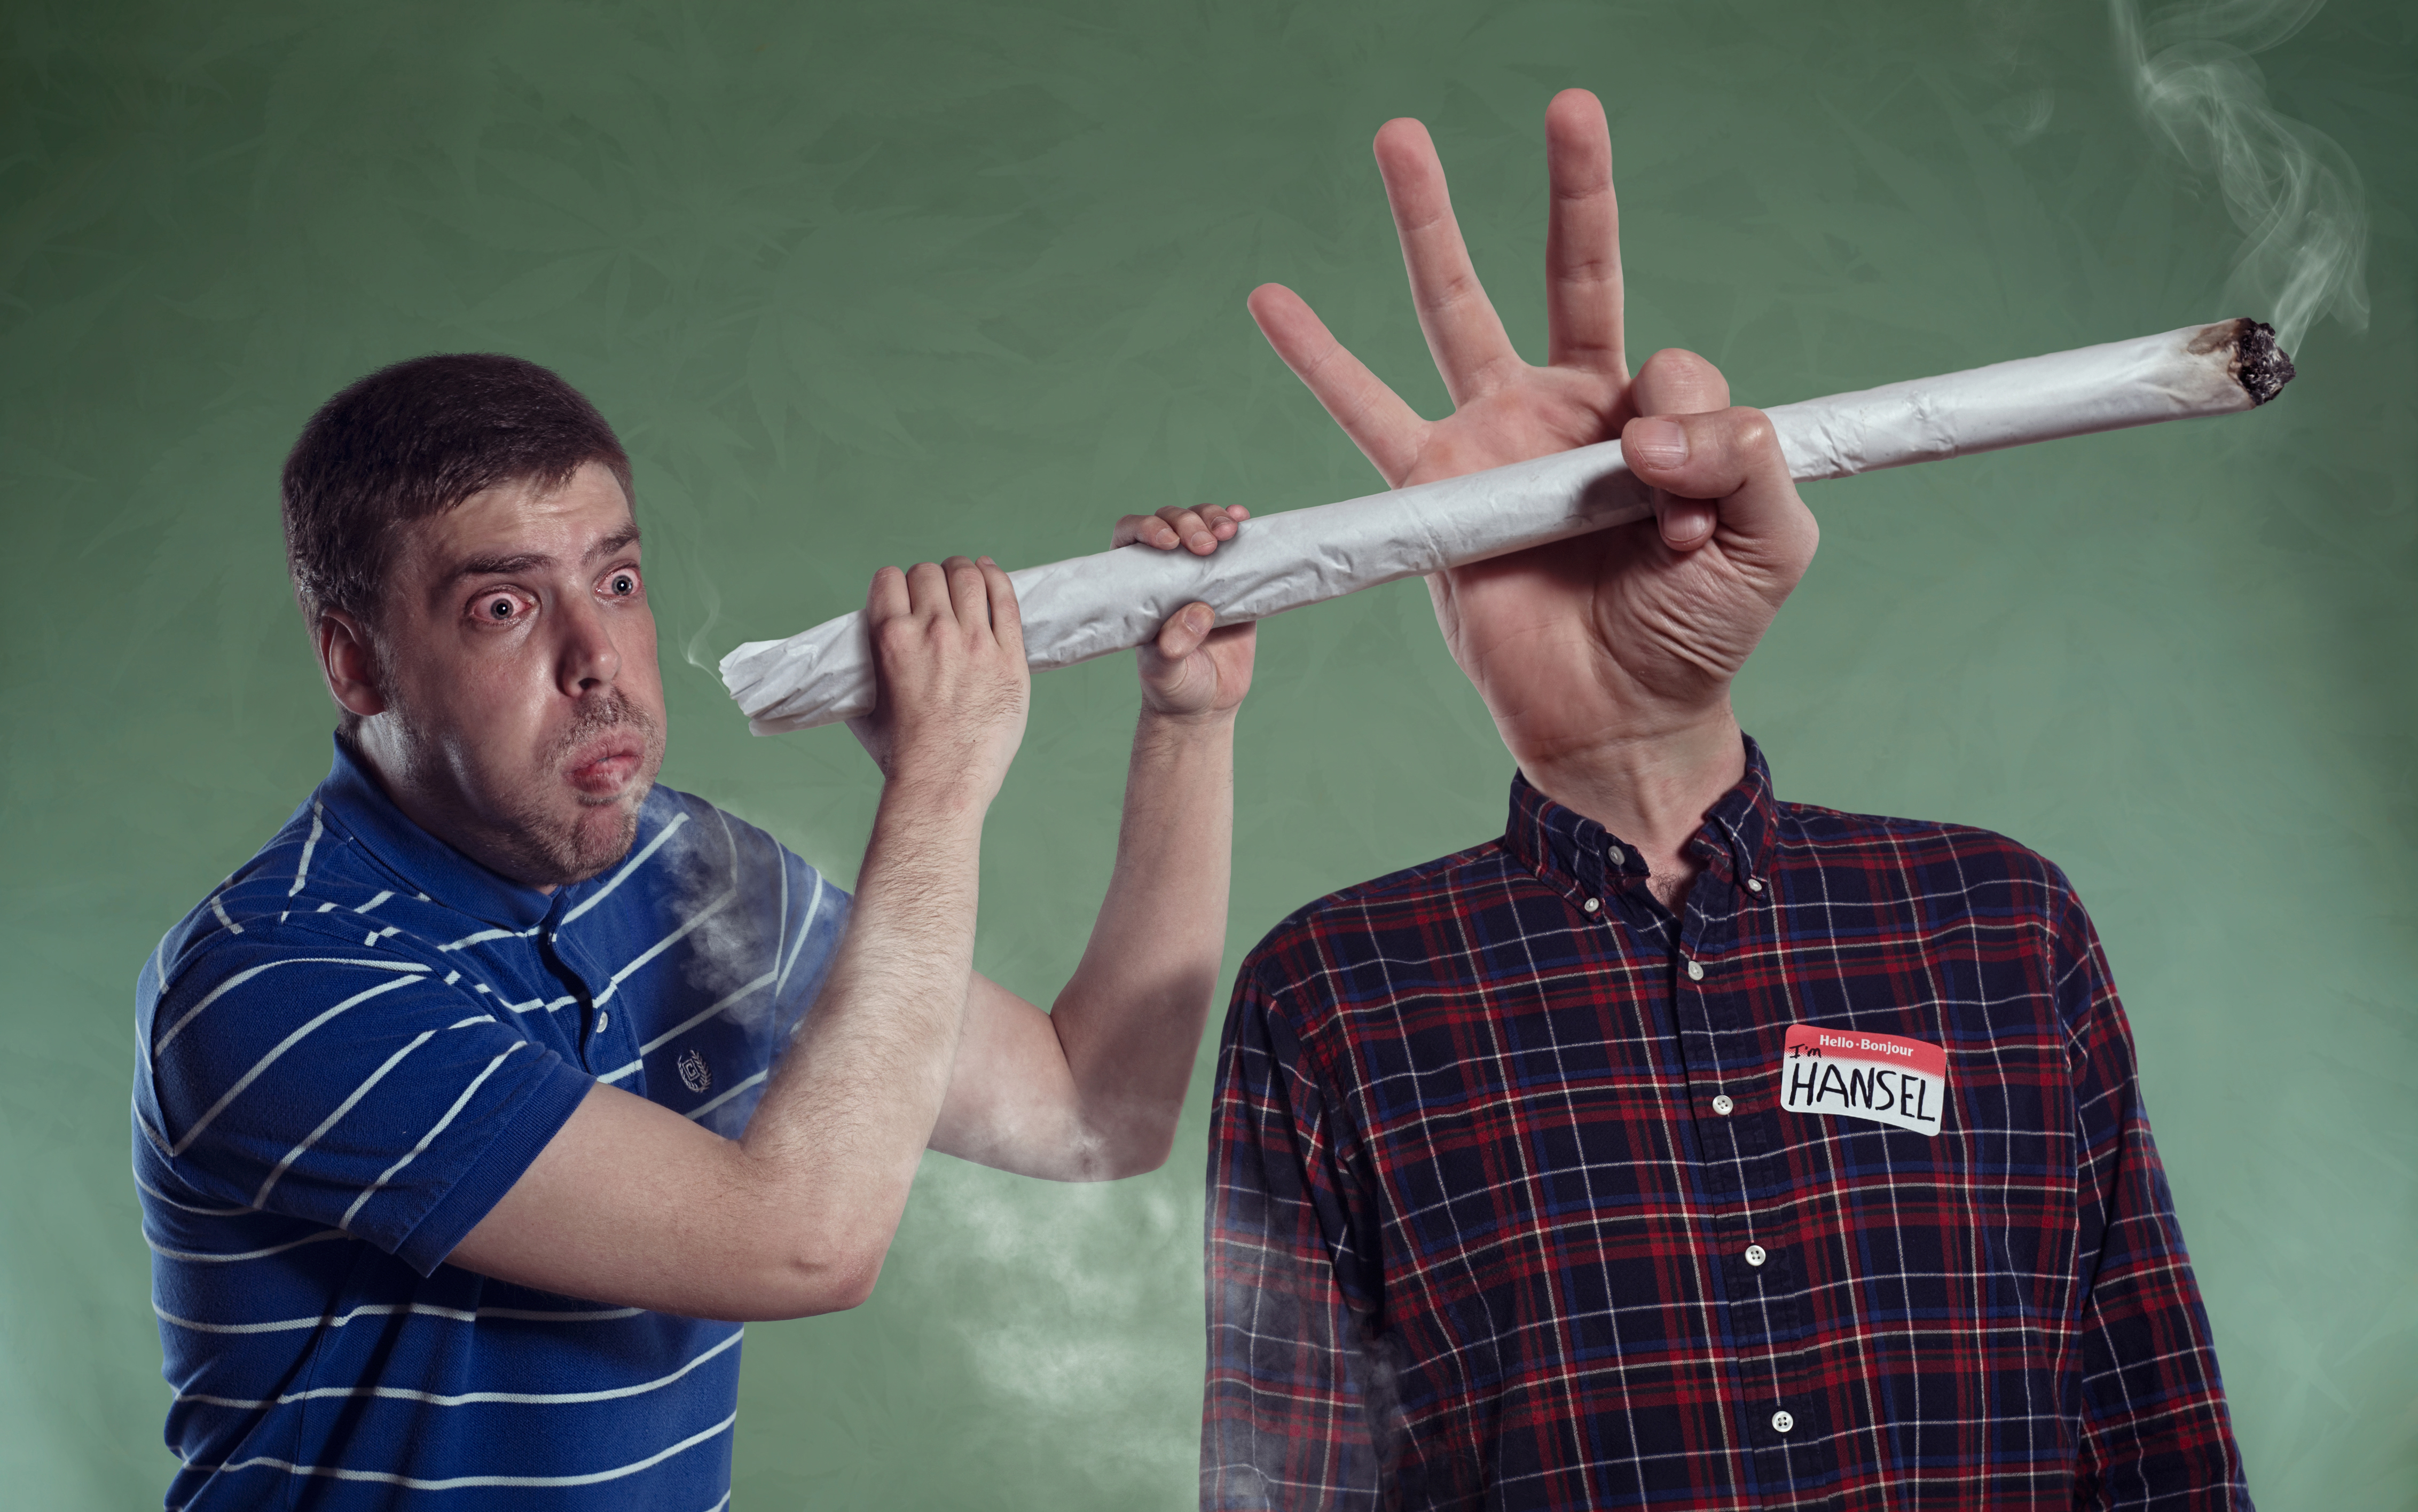
pot, smoke, smoking, portrait, high, usa, club, paper, california, washington, dc, weed, eyes, colorado, canada, compassion, singing, rolling, self, strobist, legalize, center, pentax, bust, law, drug, prescription, sativa, bc, alaska, bud, helios, abuse, indica, hydro, oregon, global, getting, medical, drugs, k30, ms, cancer, 44, marijuana, joint, marihuana, cannabis, glazed, hiv, aids, cheech, bloodshot, arthritis, chong, laws, glaucoma, parkinsons, legalization, ptsd, hydroponics, dea, tourettes, hydroponic, substance, doob, epilepsy, mmpr, dispensary, decriminalize, huntingtons, gagger, mmar, ruderalis, decriminalization